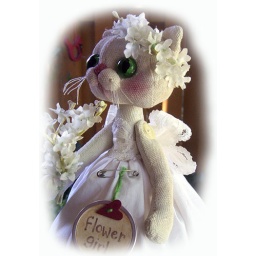
Painted muslin flower girl kitty wearing vintage flowers and lace. Designed and handmade by nancy jarnick - 2007. Sold.